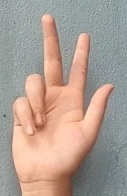
ASL sign: 3